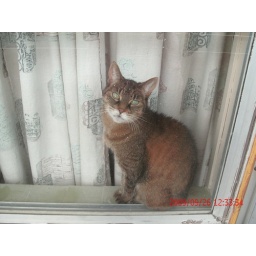
here is cute princess in the living room window